Answer in natural language. Considering the relative positions, where is black colour chair (highlighted by a red box) with respect to black shelving unit with two shelves (highlighted by a blue box)? Choose between the following options: left or right
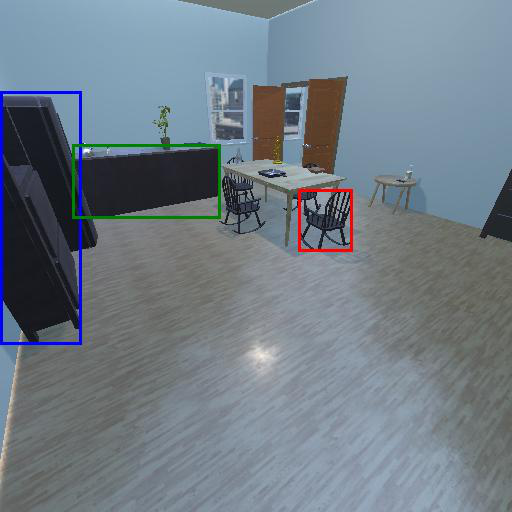
<answer>right</answer>